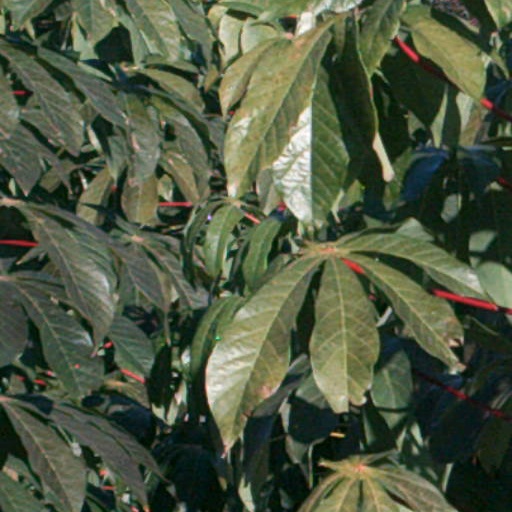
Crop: cassava